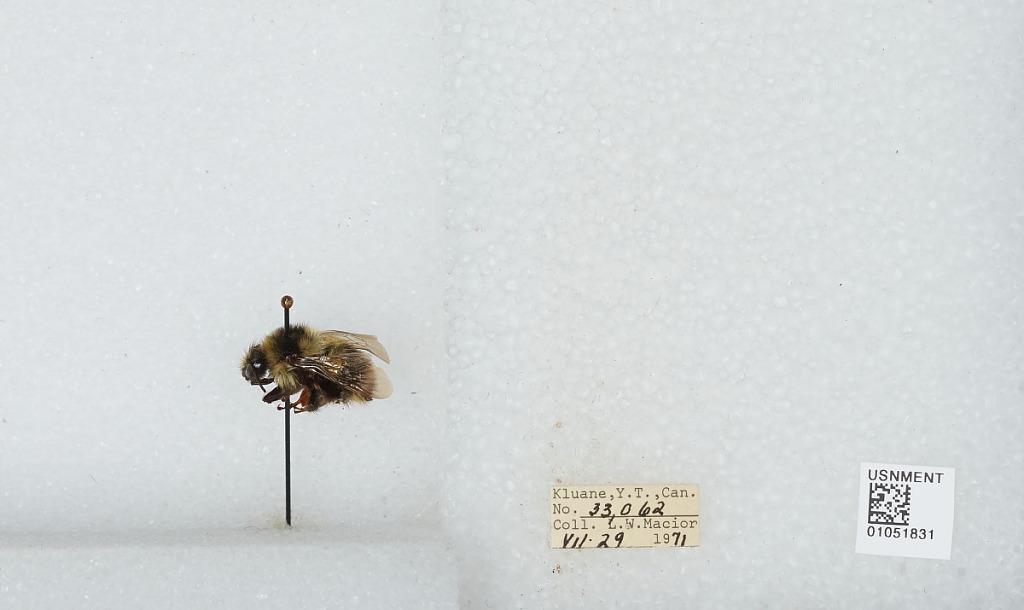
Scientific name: Bombus bifarius nearcticus
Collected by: L. Macior
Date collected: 1971-7-29
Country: Canada
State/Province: Yukon Territory
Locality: Kluane
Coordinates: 60.75, -139.5